Georg Heinrich Tischbein

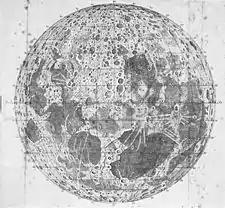
"Tobias Mayers Mondkarte", from the "Schrötersche Mondwerk"

Georg Heinrich Tischbein (1753/55, Marburg - 4 March 1848, Bremen) was a German engraver, etcher, cartographer and engineer from the Tischbein family of artists.